List of Jessica Jones characters

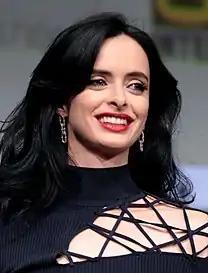
Krysten Ritter

Jessica Jones (portrayed by Krysten Ritter) is a former superhero with the abilities of superhuman strength and flight, suffering from post-traumatic stress disorder after Kilgrave enslaved her for eight months and made her kill Luke Cage's wife, Reva Connors; after Jones gives up the superhero life, she opens her own detective agency, "Alias Investigations".